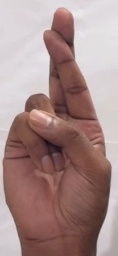
ASL sign: R